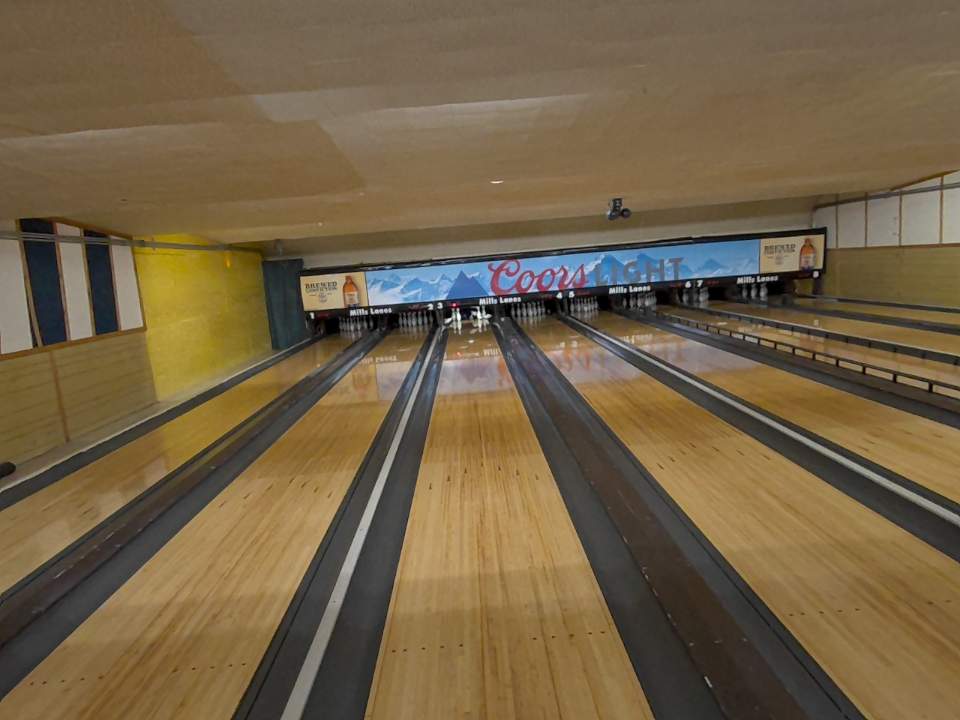
Object: bowling_ball